W Cygni

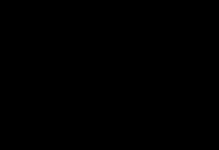
Visual light curve of W Cygni from 2014 to 2017

W Cygni was discovered to be variable by John Ellard Gore, and first published in 1885. It has a maximum magnitude of 5.10 and a minimum magnitude 6.83. The star is catalogued as having a primary period of 131.7 days, but shows variations with a variety of periods around 131 days as well as 234 days. It is believed to be pulsating in the first overtone. There is some evidence of additional very slow and small variations in the light curve on a time scale of 3,000–5,000 days.